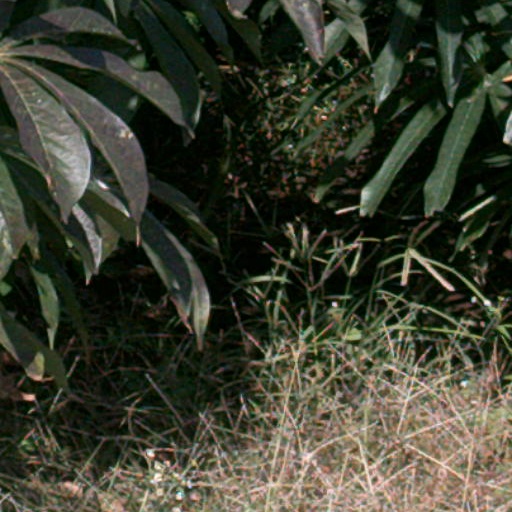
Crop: cassava